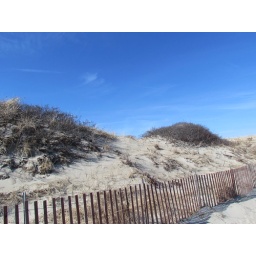
Dunes and blue sky at White Horse Beach in Westport, MA